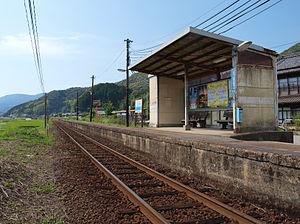
La gare d'Ōuchi est une gare ferroviaire localisée dans la ville d'Uwajima, dans la préfecture d'Ehime au Japon. La gare est exploitée par la JR Shikoku, sur la ligne Yodo.